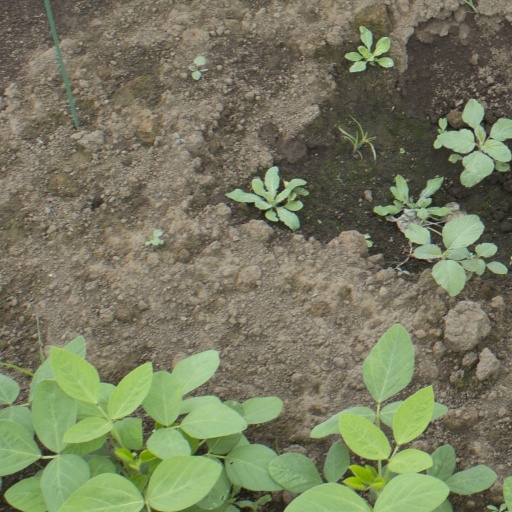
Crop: soybean